Hans Hoff (psychiatrist)

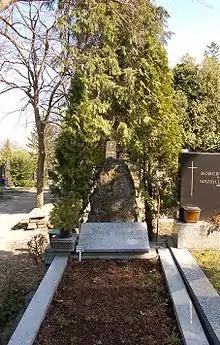
Tomb of Hans Hoff in the Neustift cemetery

Hans Hoff, in: Judith Bauer Měřínský: The impact of the annexation of Austria by the German Reich on the medical faculty of the University of Vienna in 1938: biographies of dismissed professors and lecturers . Vienna: Diss., 1980, pp. 103–106b.